Conrad Carlman

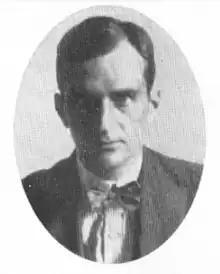

Conrad Carlman (16 January 1891 – 19 July 1945) was a Swedish sculptor. His work was part of the sculpture event in the art competition at the 1932 Summer Olympics.